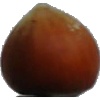
Label: Nut Forest 1